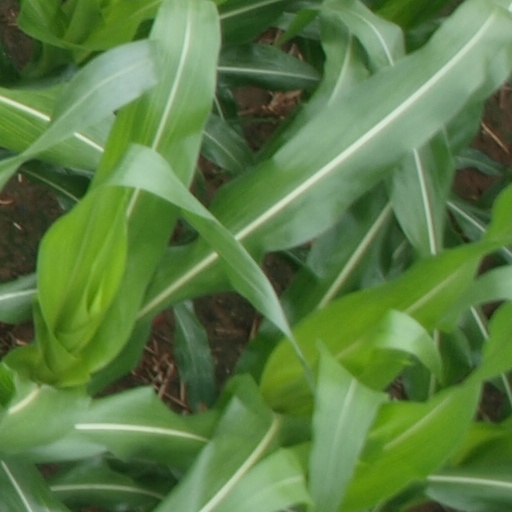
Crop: maize; corn